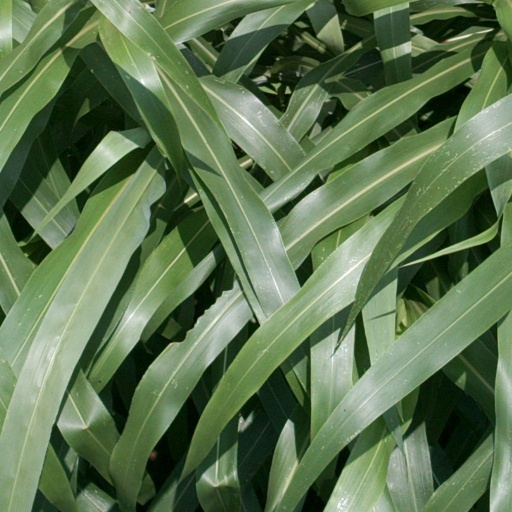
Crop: sorghum